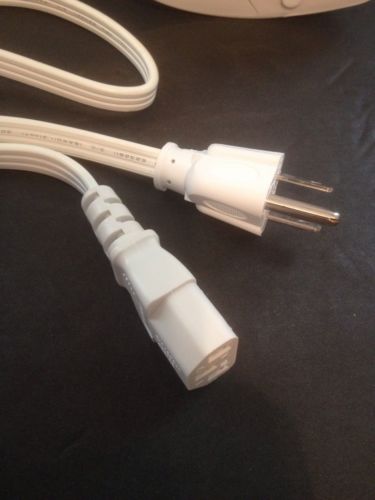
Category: kettle